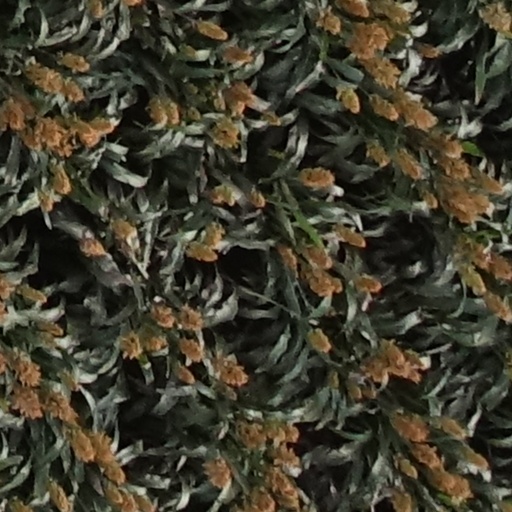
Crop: sorghum